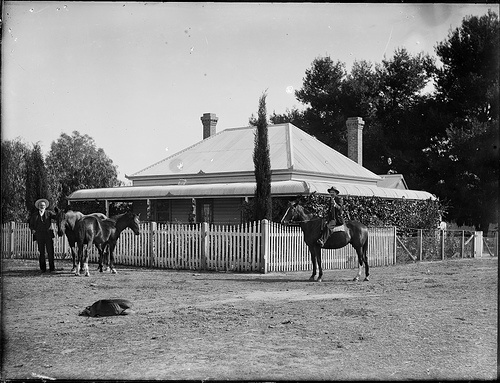
A man on a horse and a man standing with two horses next to a house.
A couple of people and some horses in a yard.
A black and white photo of people with horses.
A black and white picture of horses standing near a building
a black and white photo of people and horses